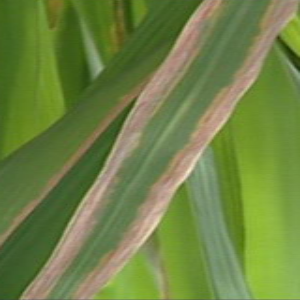
Disease: Bacterialblight